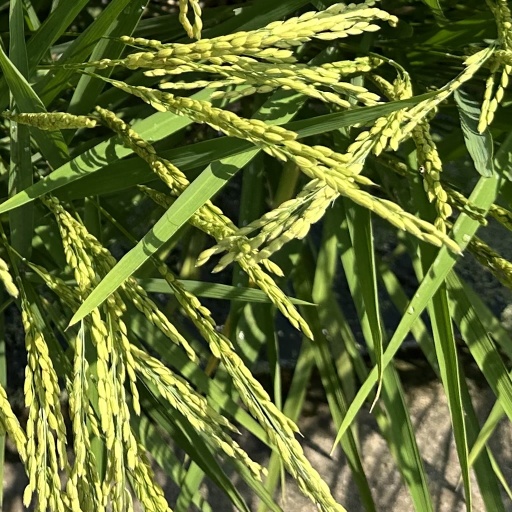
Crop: rice